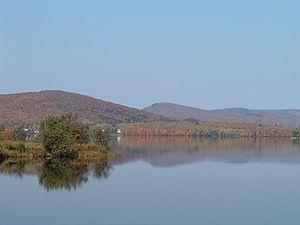
Lac Saint-Charles, Québec
Lac-Saint-Charles est un des 35 quartiers de la ville de Québec, et un des quatre qui sont situés dans l'arrondissement de la Haute-Saint-Charles. Son nom est celui de l'ancienne municipalité du même nom qui occupait avant 2002 le même territoire.
Le lac Saint-Charles est un lac situé au nord de la ville de Québec, dans la province de Québec, au Canada. Il est situé en partie dans l'arrondissement de La Haute-Saint-Charles de la ville de Québec, et en partie dans la municipalité de Stoneham-et-Tewkesbury.